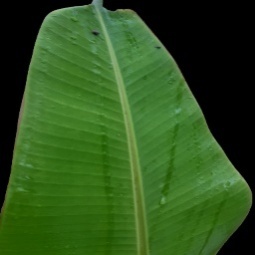
Label: Healthy